Katsuzō Toyota

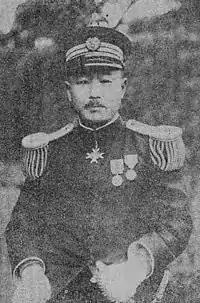
Katsuzō Toyota

Katsuzō Toyota (27 December 1882 – 23 November 1939) was Director of the Karafuto Agency (5 August 1926 – 27 July 1927). He was also mayor of Hagi, Yamaguchi and Governor of Fukui Prefecture (1924–1926). He was a graduate of the University of Tokyo. He was a member of the Government-General of Taiwan.